HP Spectre

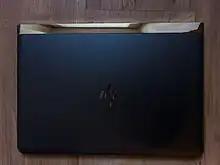
HP Spectre (2017)

In 2016, HP unveiled the "Spectre" (model no. 13-V), which HP would later market as "Spectre 13". With a thickness of 10.4 mm, HP called it the thinnest laptop ever. It also introduced with it the new alternative HP logo featuring thin lines which has since been adopted in some other products. A second generation (model no. 13-AF) came in 2017 with a reduced size and slimmer bezels.